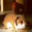
Label: hamster